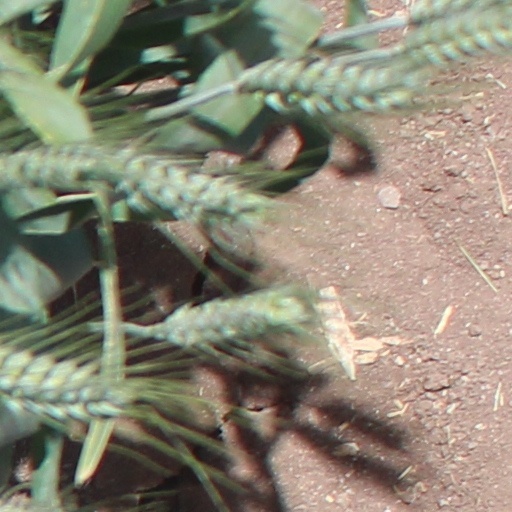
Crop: wheat